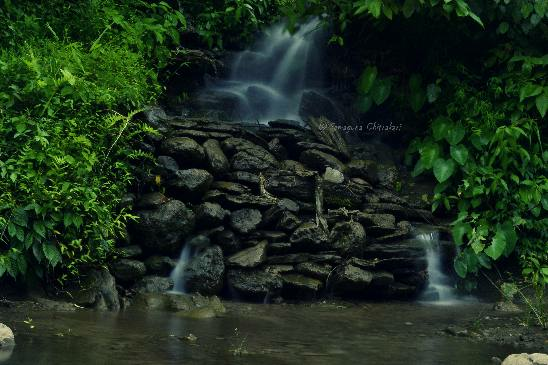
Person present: No